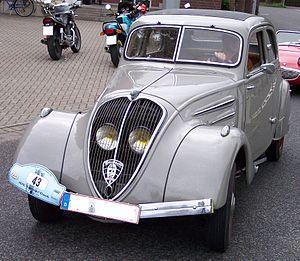
Peugeot 402 Légère.
La Peugeot 402 est une automobile de la marque française Peugeot, produite entre 1935 et 1942, période marquée par la Seconde Guerre mondiale et les restrictions qui en découlent.